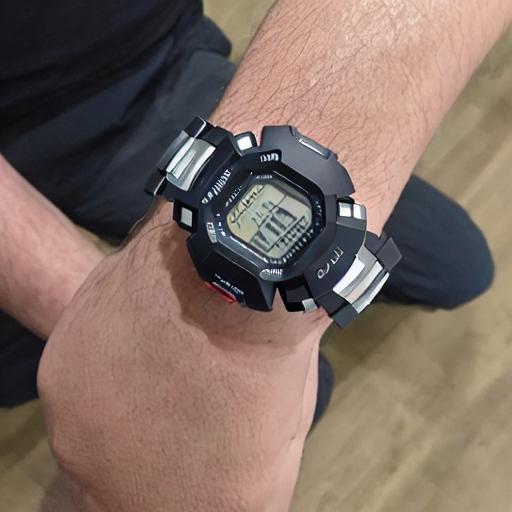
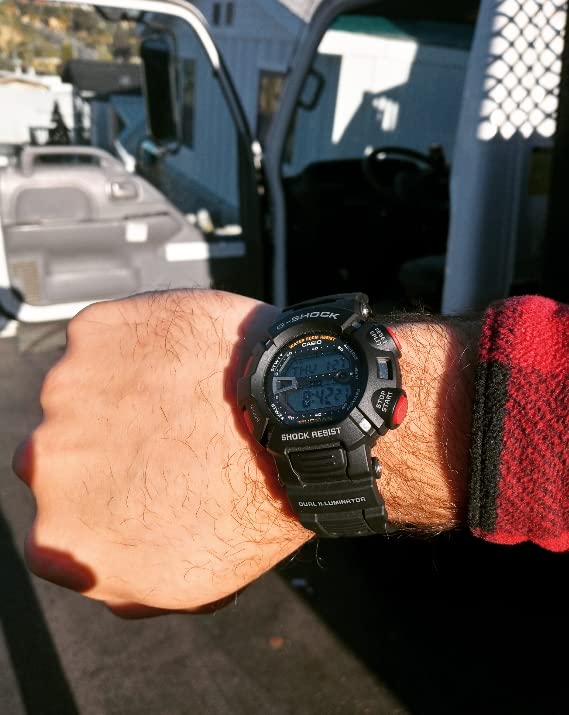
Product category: accessories_watch
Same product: no